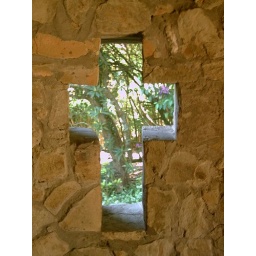
Window in the wall of St Patrick's on the hill